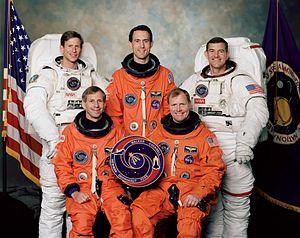
STS-69 est la neuvième mission de la navette spatiale Endeavour.